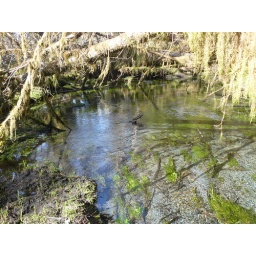
The water was so clear in the Hoh rainforest.